C. B. Cebulski

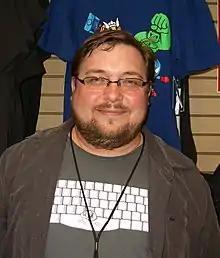
Cebulski at a "Meet the Publishers" Q&A at Midtown Comics Downtown in Manhattan, April 14, 2011

Chester Bror Cebulski is an American writer and editor for Marvel Comics, known for his work on titles such as "Marvel Fairy Tales". As of November 2017, he holds the position of editor-in-chief.